Desolación Island

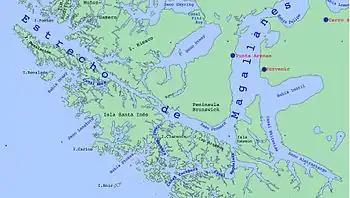
Desolación Island is an island at the western end of the Strait of Magellan in the Magallanes y la Antártica Chilena Region, Chile.

Desolación Island (Spanish for "Desolation") is an island at the western end of the Strait of Magellan in the Magallanes y la Antártica Chilena Region, Chile.